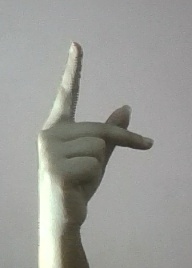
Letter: dha